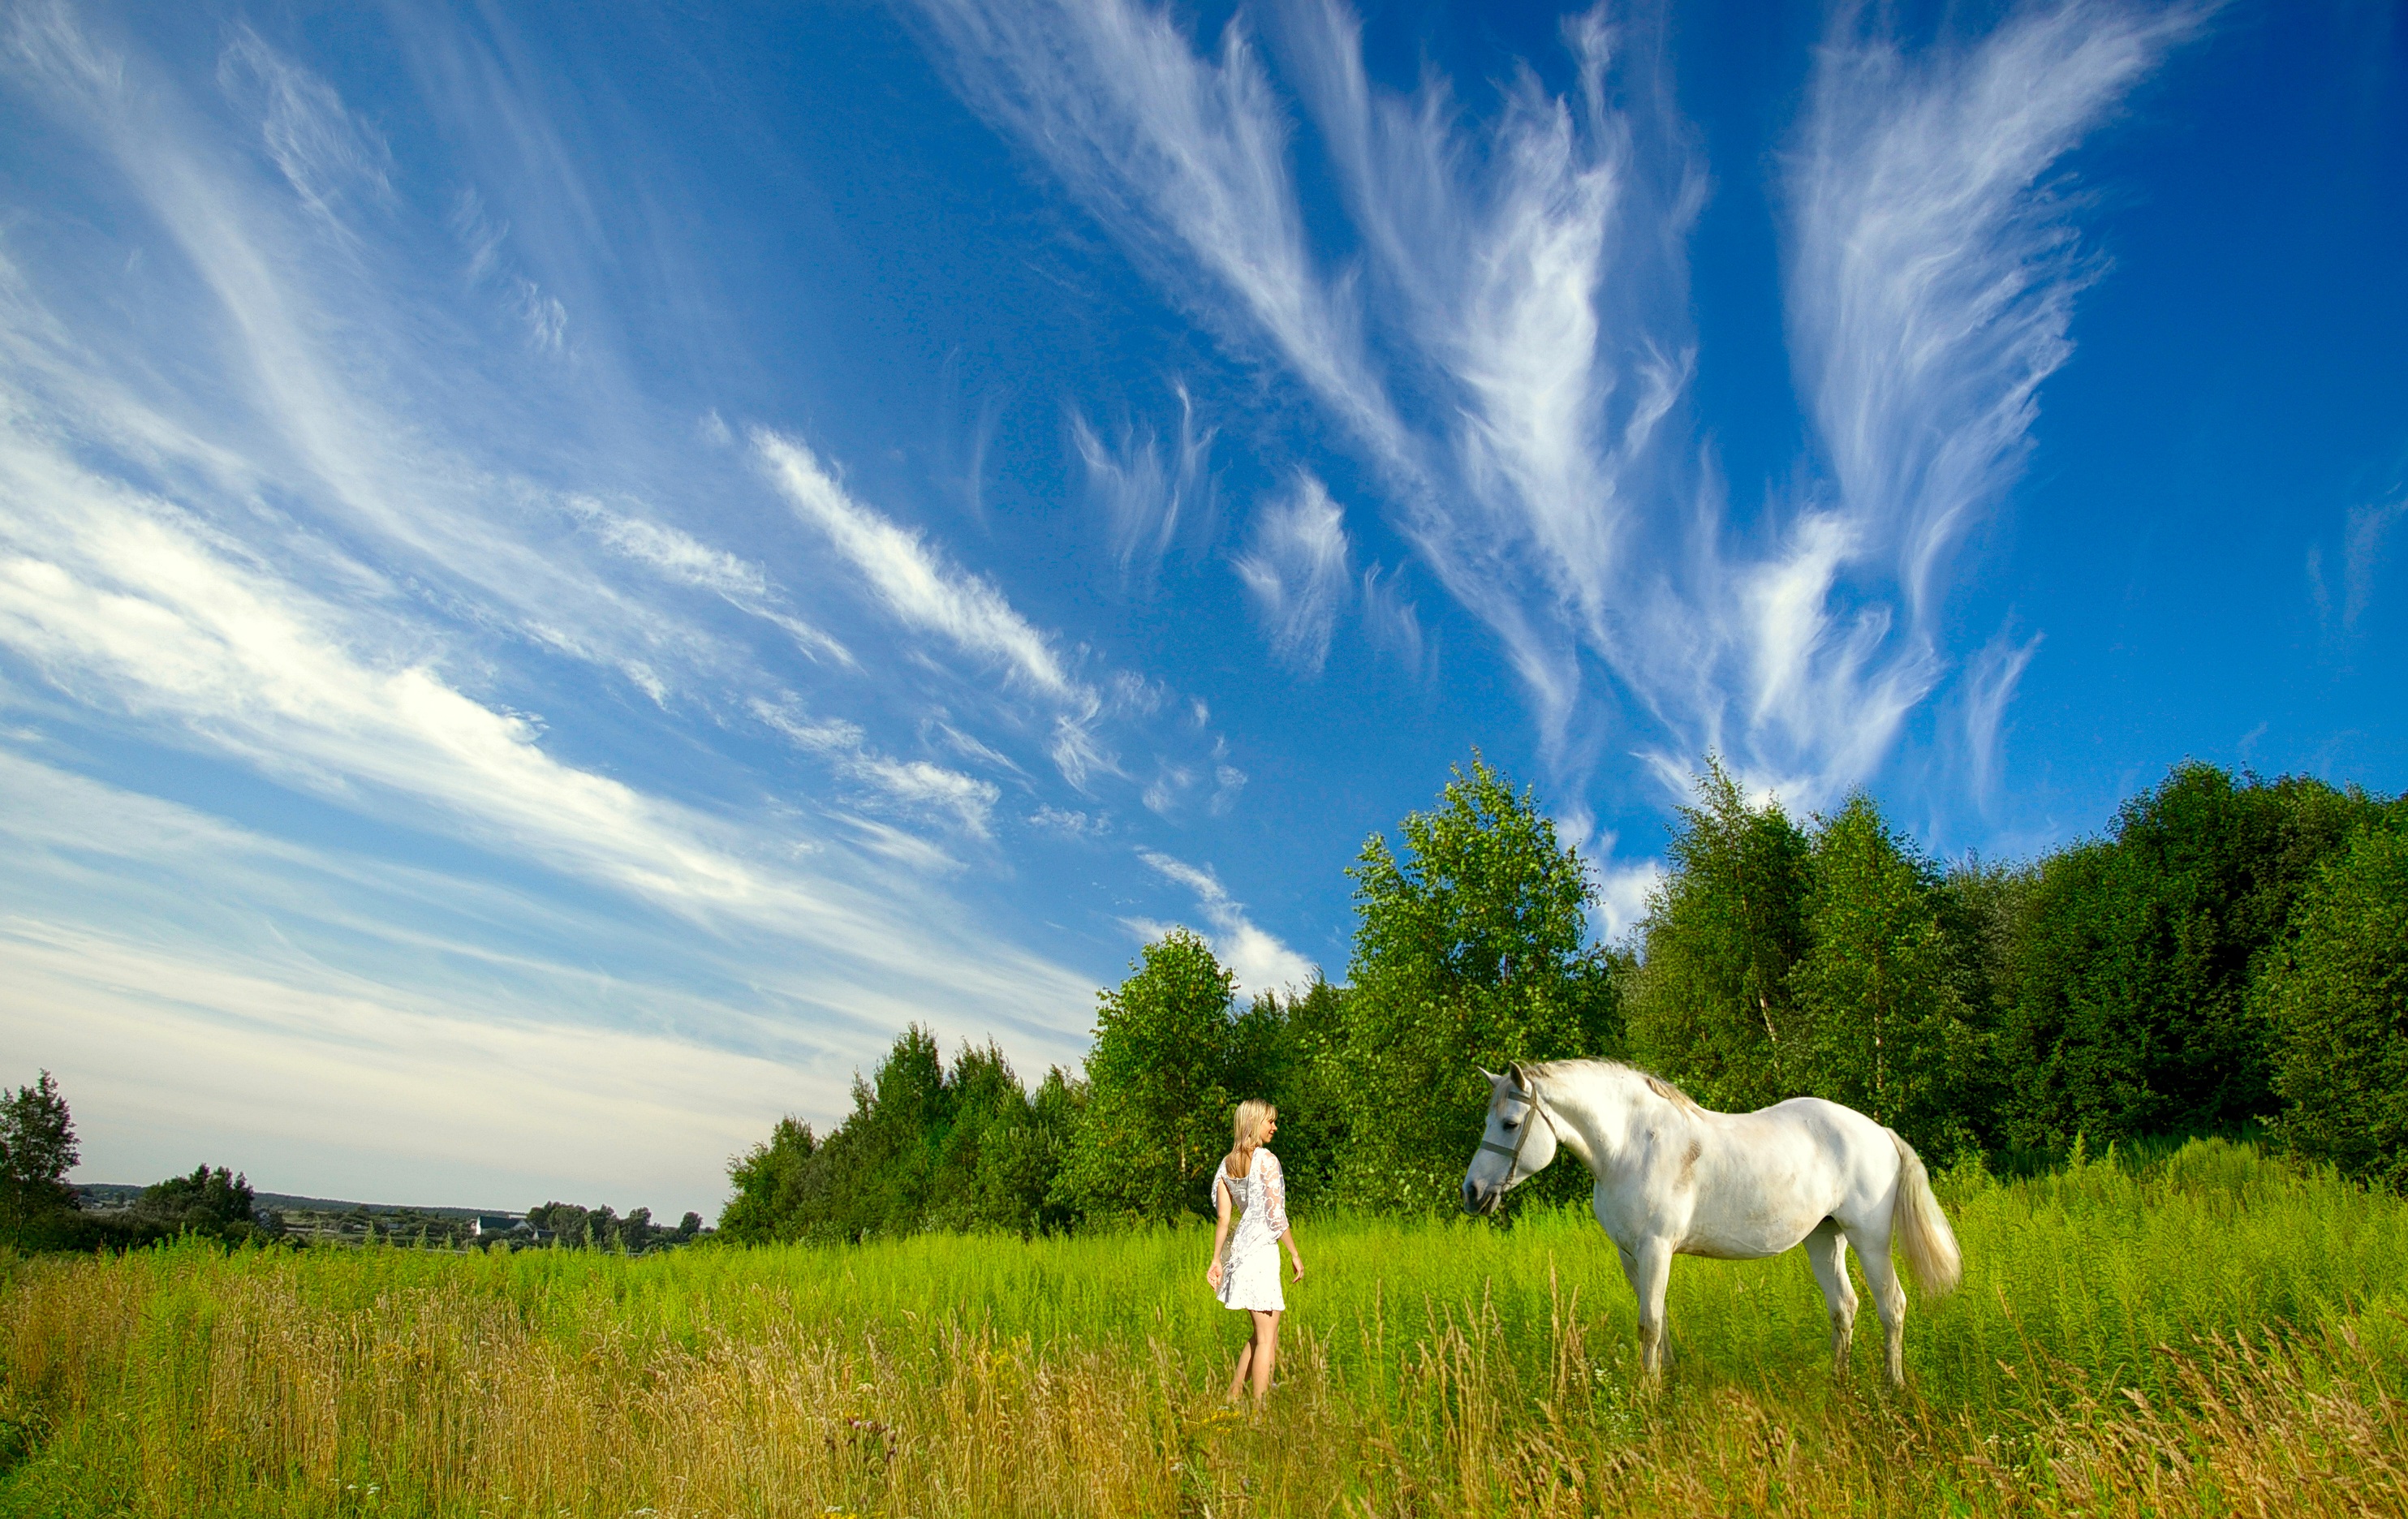
landscape, nature, grass, horizon, mountain, cloud, sky, girl, field, lawn, meadow, prairie, sunlight, mountain range, green, pasture, grazing, horse, plain, blue sky, grassland, habitat, steppe, rural area, meteorological phenomenon, natural environment, computer wallpaper